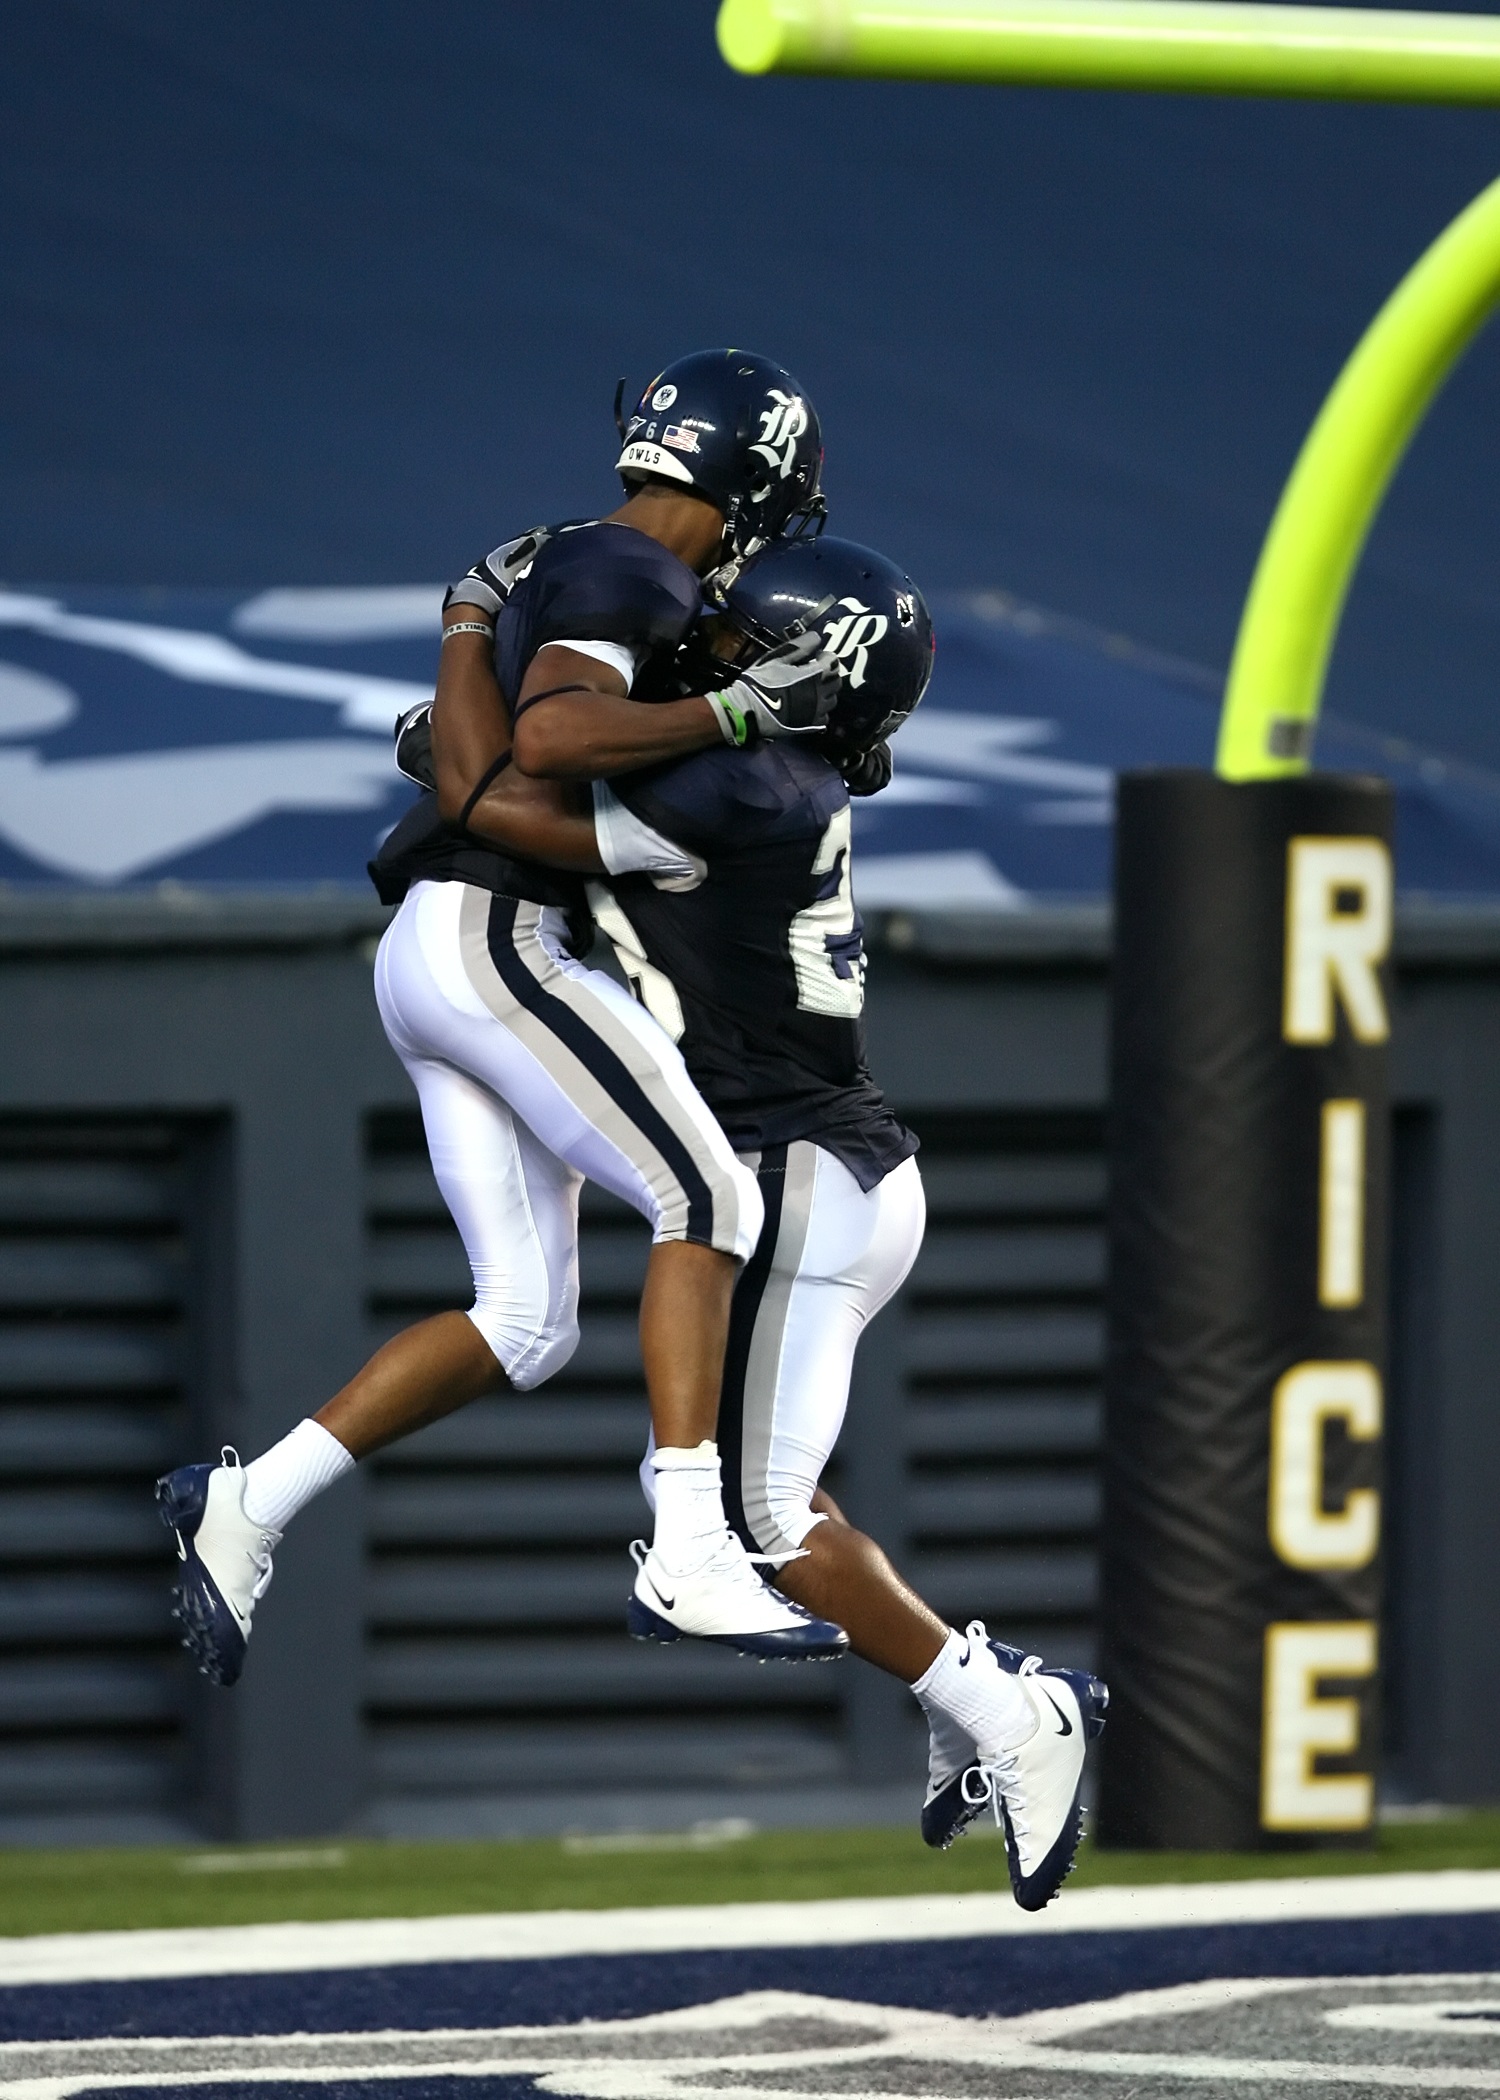
sport, game, play, celebration, soccer, football, player, team, american football, sports, active, victory, touchdown, football player, college football, end zone, football players, gridiron football